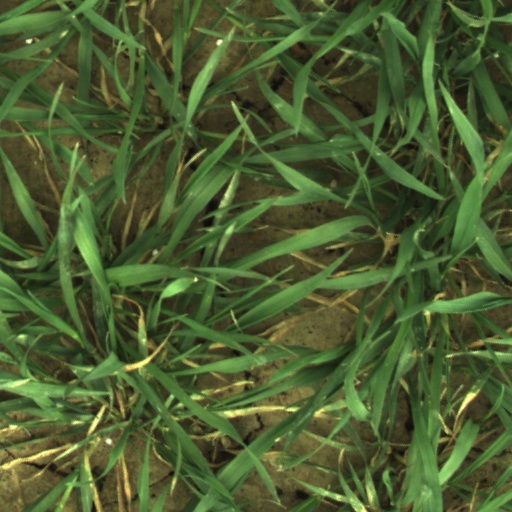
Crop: wheat